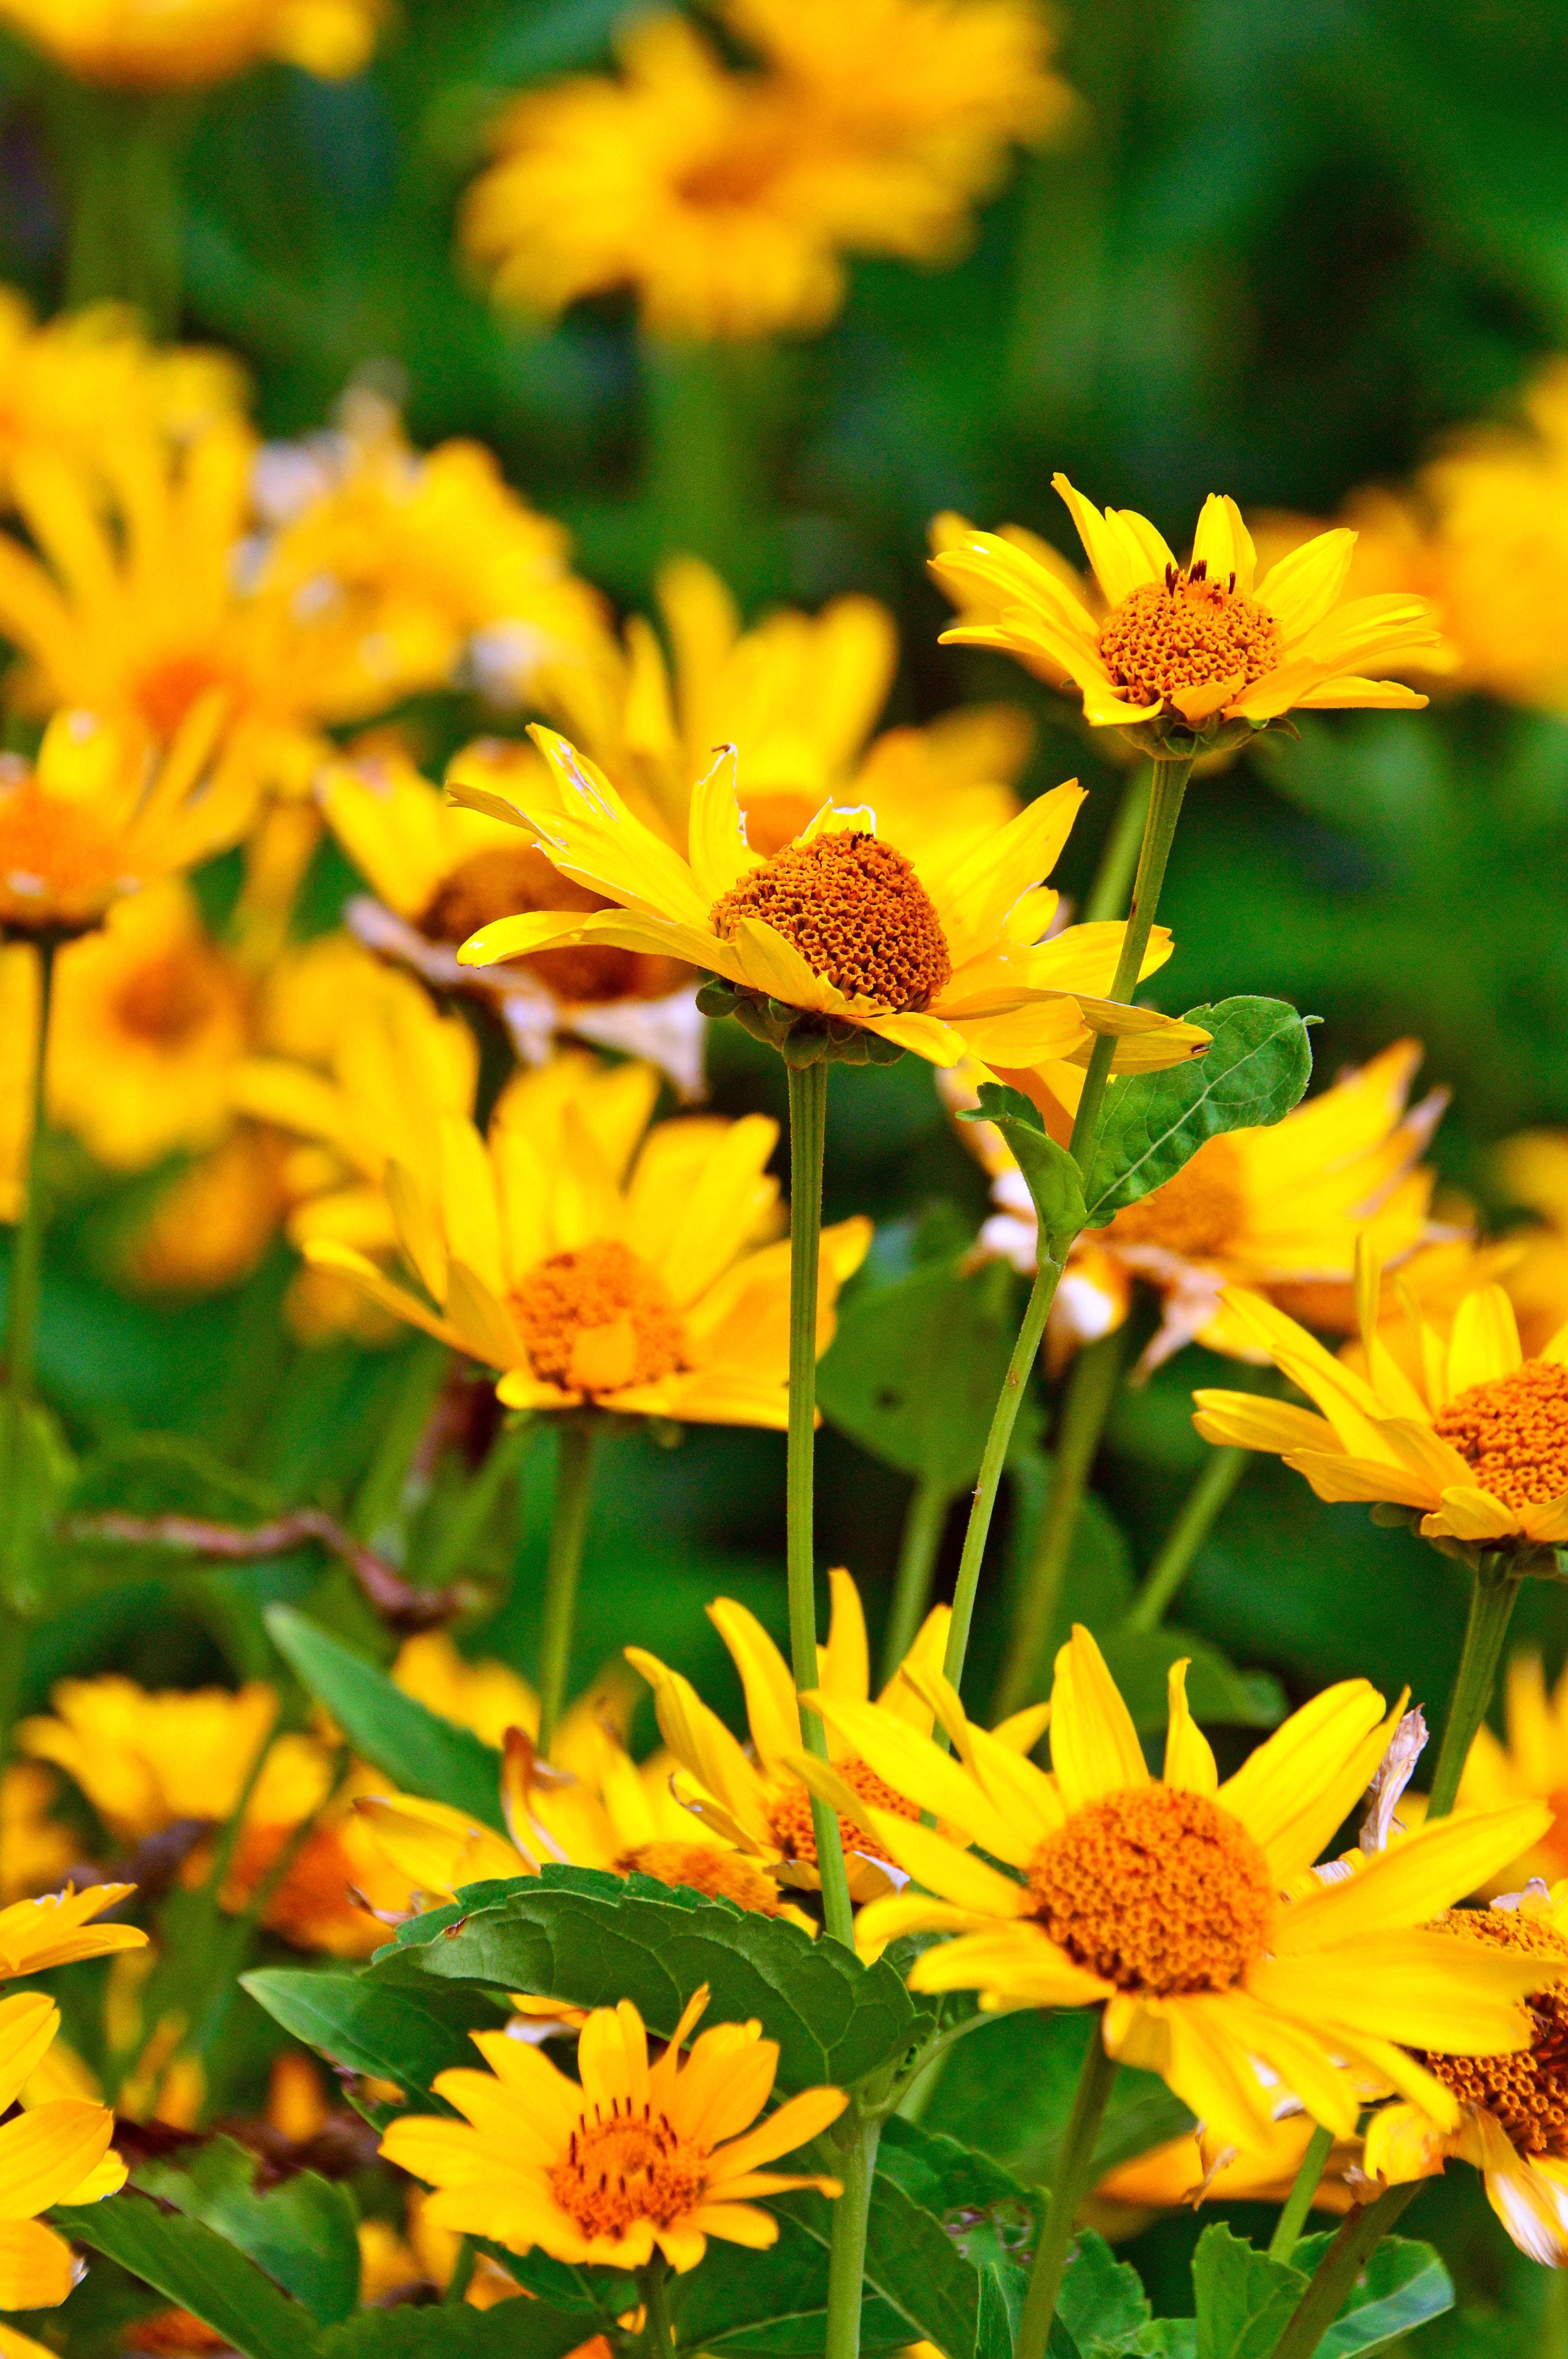
summer, yellow, flowers, flower, white, background, sun, garden, beauty, nature, meadow, floral, field, spring, blossom, plant, leaf, season, blooming, environment, freshness, rural, petal, beautiful, bright, wildflower, flora, daisy family, annual plant, sunflower